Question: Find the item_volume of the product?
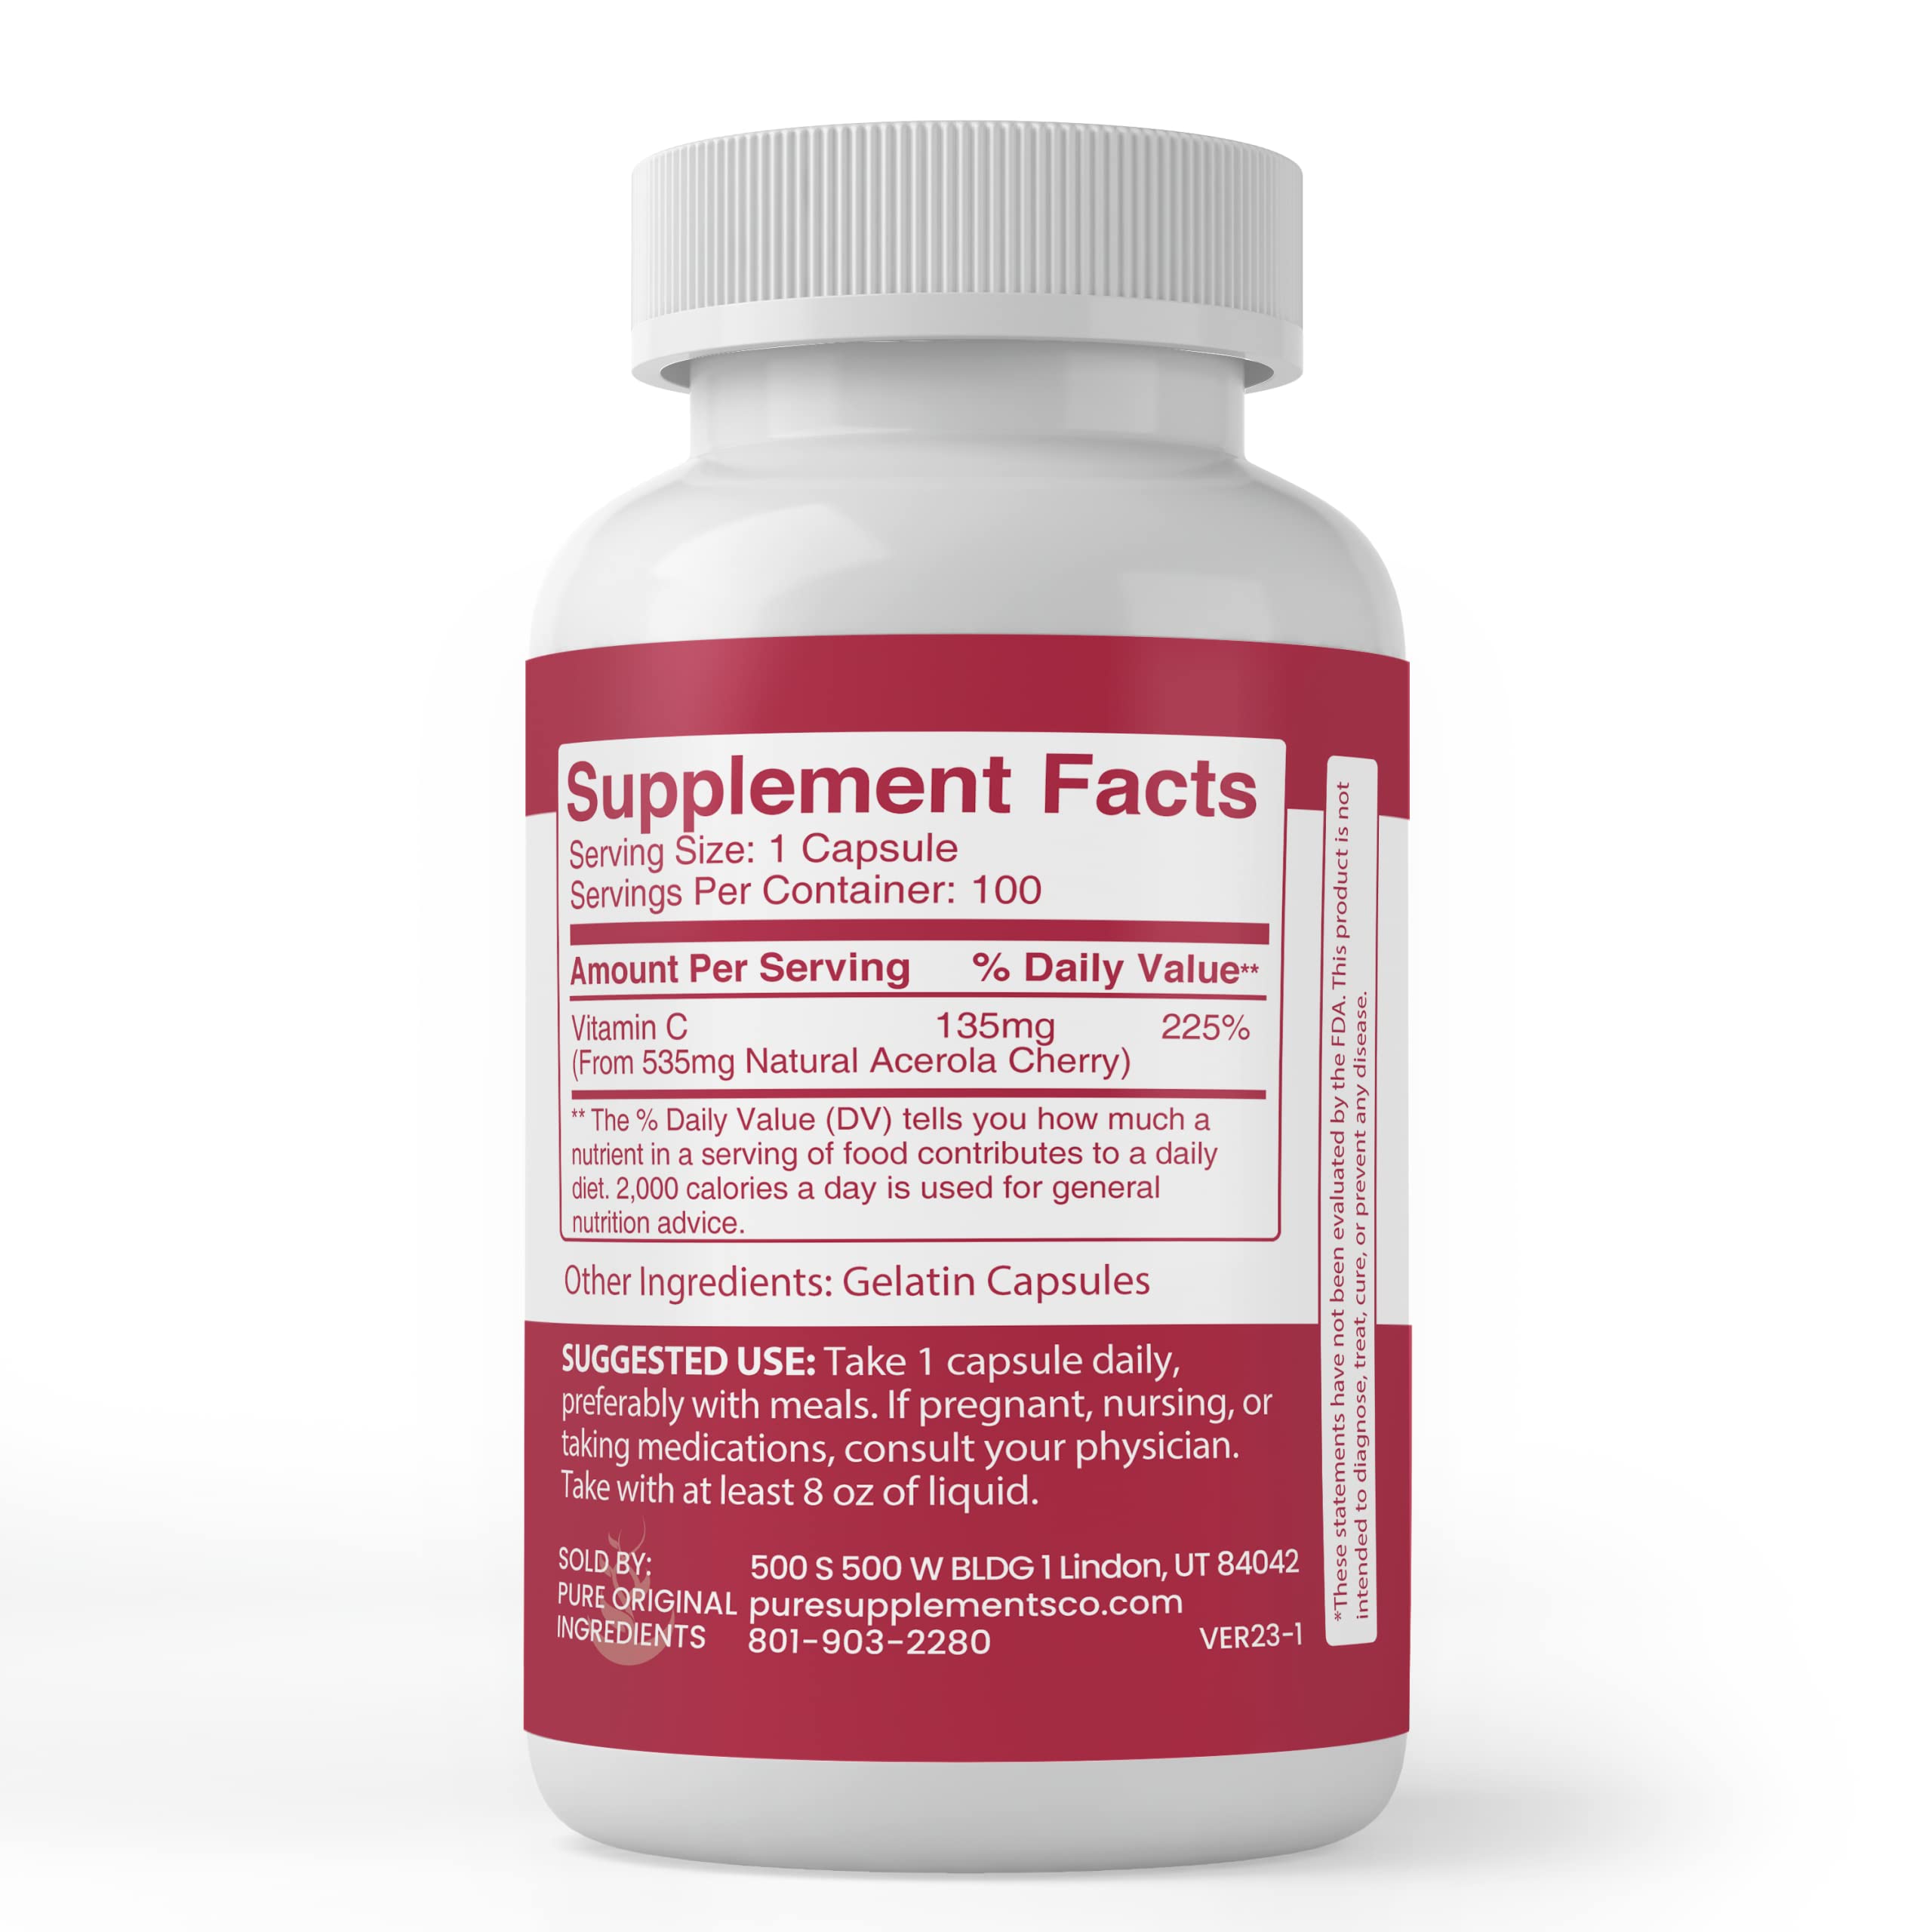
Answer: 8.0 fluid ounce